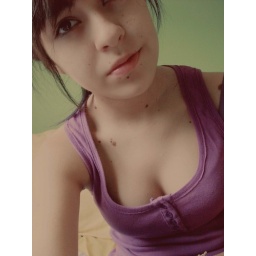
little girl (with brown eyes) there's a hole in your heart